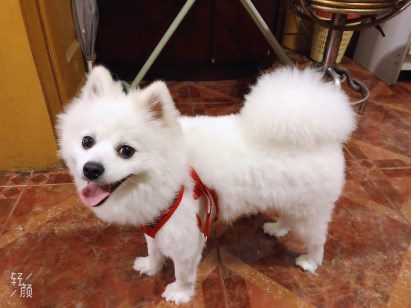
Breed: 1936-n000005-Pomeranian